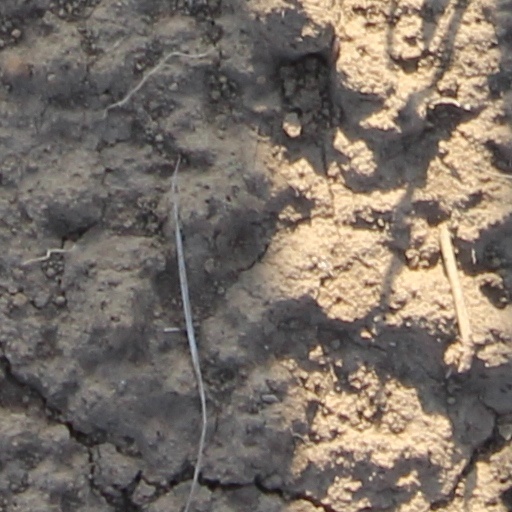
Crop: wheat